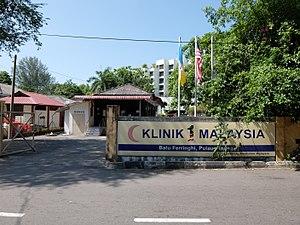
Une clinique est un établissement ou une section d'établissement hospitalier public ou privé généralement spécialisé.